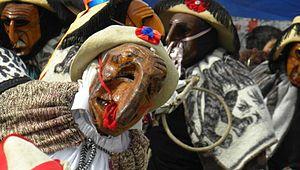
Cet article recense les pratiques inscrites au patrimoine culturel immatériel au Pérou.
La huaconada est une danse rituelle péruvienne de l’époque préhispanique originaire du village de Mito. Elle est une fusion de plusieurs éléments espagnols et incas afin de créer une vision de la morale et des habitudes. Elle garde une relation entre la tradition, la modernité et la conception de l’interdit.